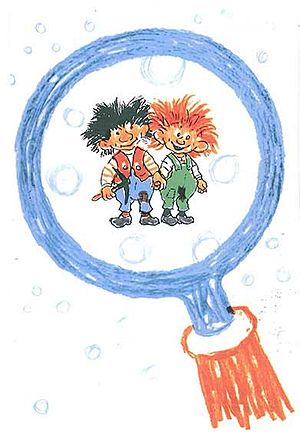
Karius og Baktus
Karius og Baktus
Karius og Baktus er en norsk børnebog, skrevet og illustreret af Thorbjørn Egner og udgivet i 1949. Den handler om to tandtrolde, der lever i en drengs mund. Figurerne dukkede op første gang i 1941, hvor historien var en del af en bog med flere historier i. Historien har dog ændret sig løbende. Til at starte med havde Baktus en kæreste, der hed Karoline med hvem han byggede et hus i en hjørnetand. Desuden blev Karius og Baktus oprindeligt skyllet ud af munden, men det blev lavet om til, at de havnede på en tømmerflåde, da der var nogle børn, der pludseligt ikke ville have børstet tænder mere.